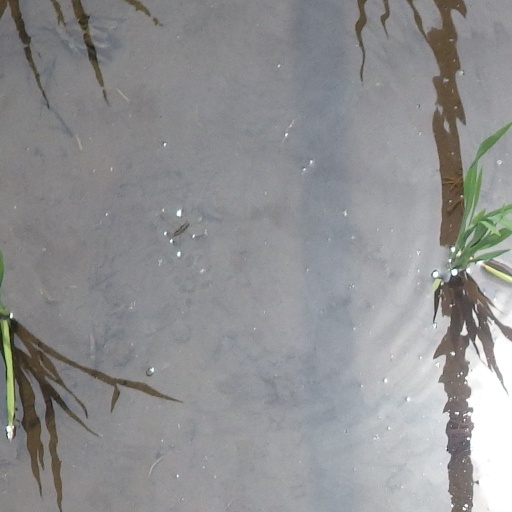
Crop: rice